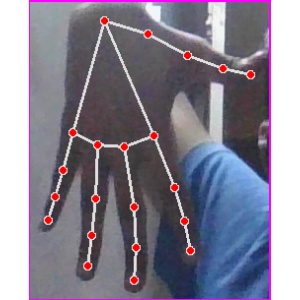
अक्षर: ढ